Archaeohippus

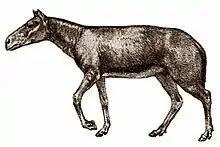
Life restoration

Archaeohippus (Greek: "ancient" (archaios), "horse" (hippos)) is an extinct three-toed member of the family Equidae known from fossils of early Oligocene to middle Miocene age. The genus is noted for several distinct skeletal features. The skull possesses deeply pocketed fossa in a notably long preorbital region. The genus is considered an example of phyletic dwarfism with adults estimated at being on average 20 kilograms in weight. This is in contrast to the most common equid of the period, "Miohippus". Characters of the teeth show a mix of both primitive and advanced traits. The advanced traits are very similar to those shown in the genus "Parahippus". The noted similarities of "Archaeohippus" and "Parahippus" show them to be descended from a common ancestor. They are considered sister species.